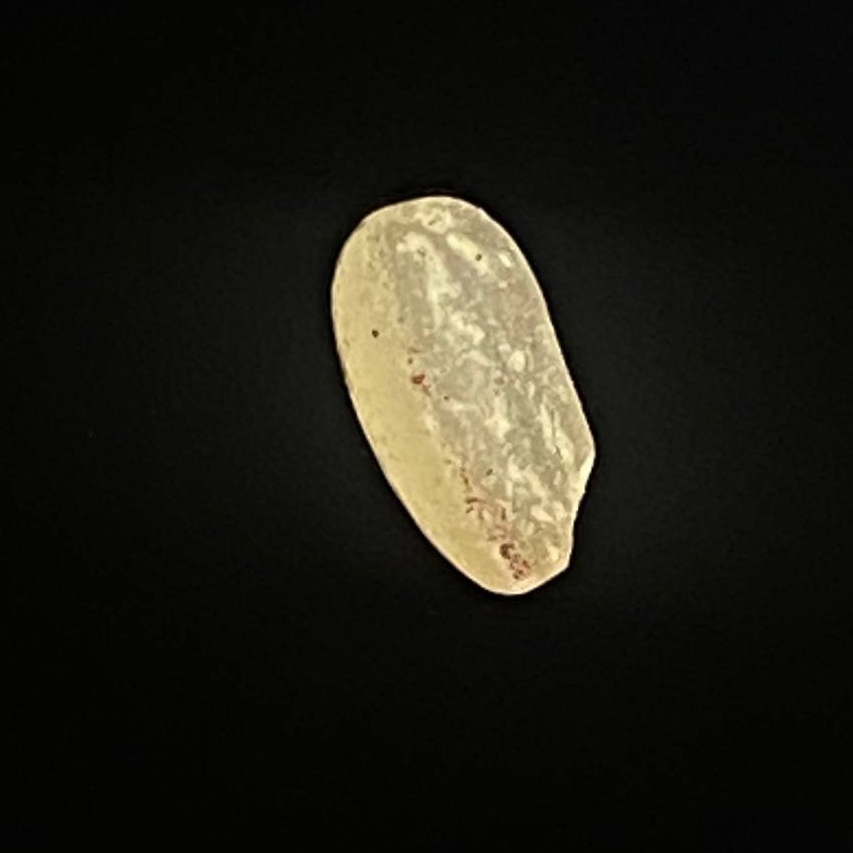
Rice variety: Amon